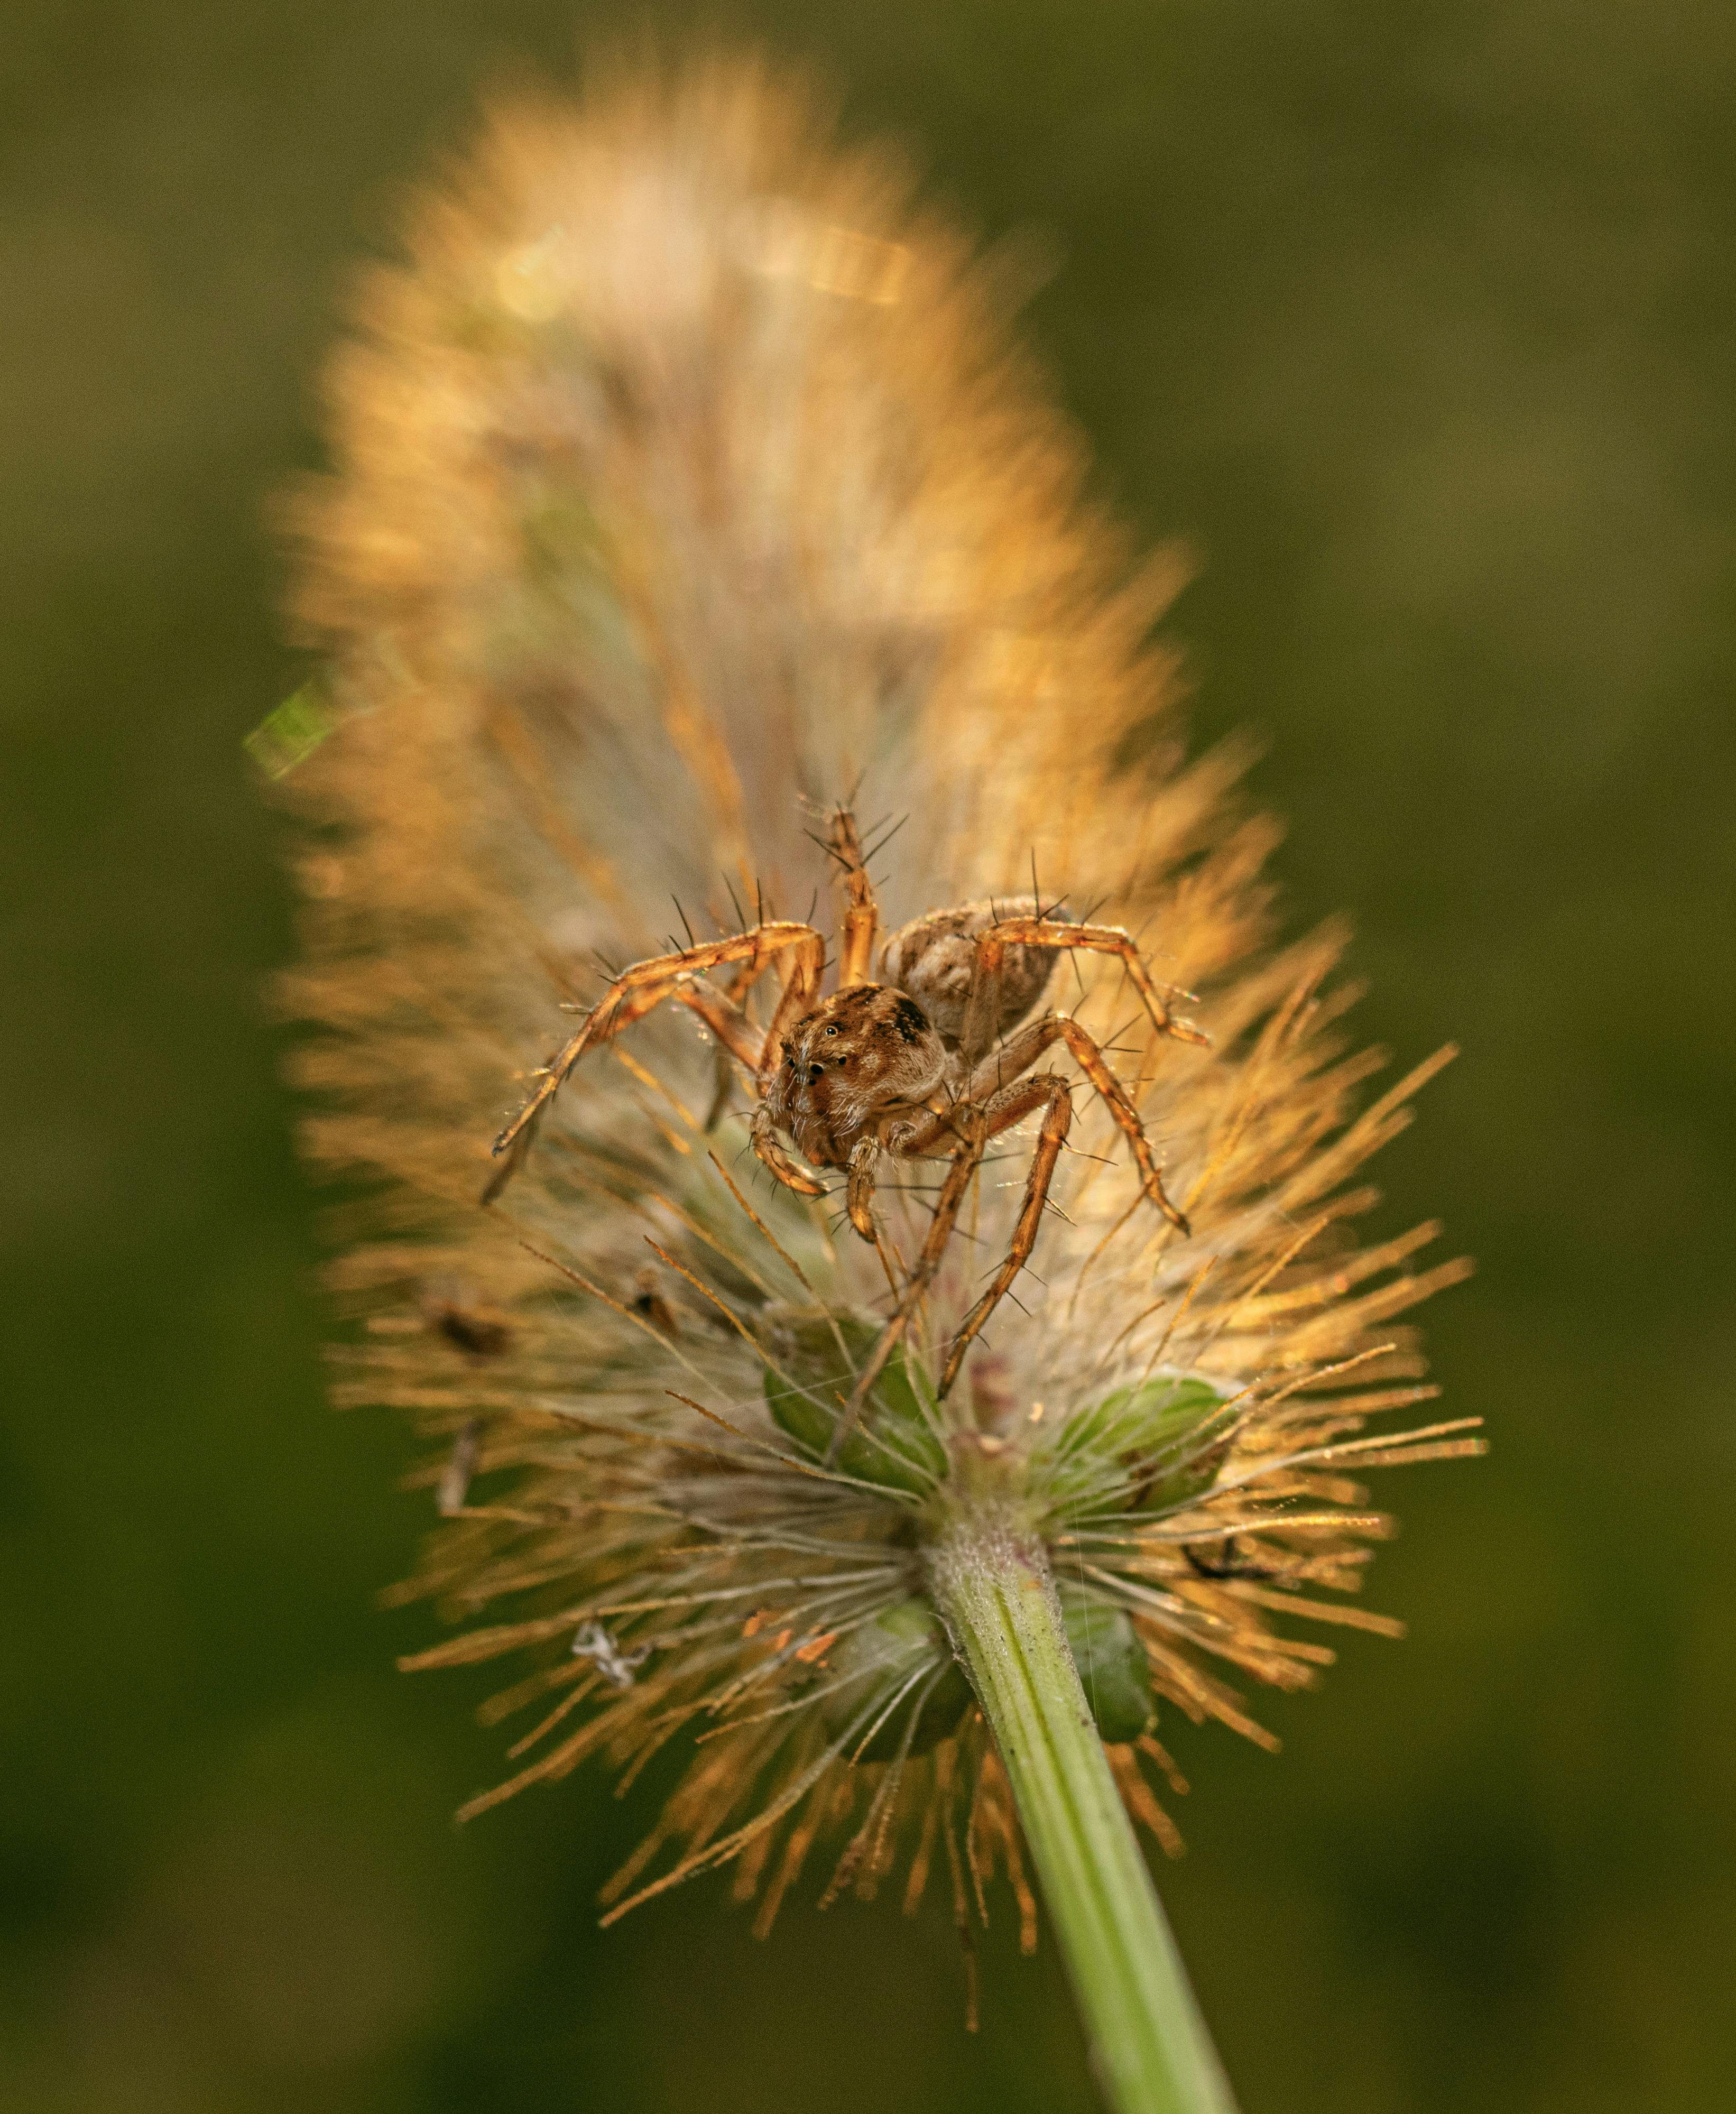
natural, close up, grasses, insect, macro photography, teasels, plant stem, pest, arthropod, Parasitism, sedges